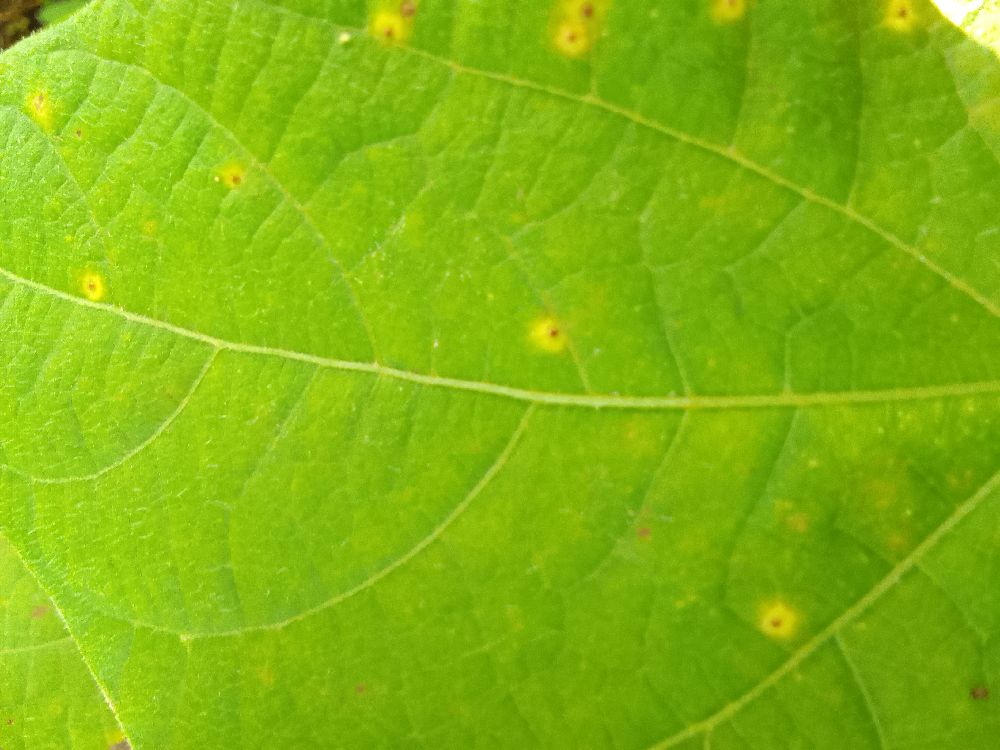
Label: rust